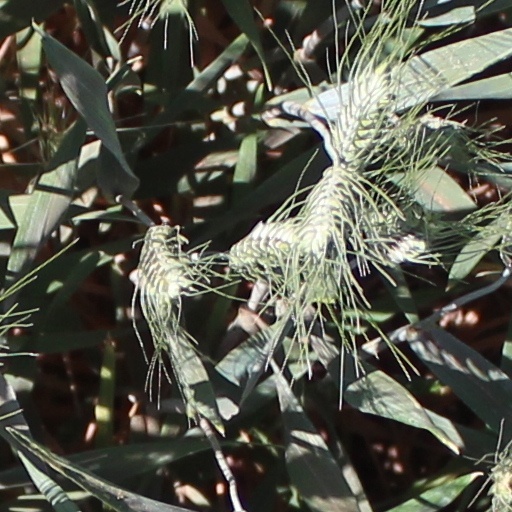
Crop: wheat